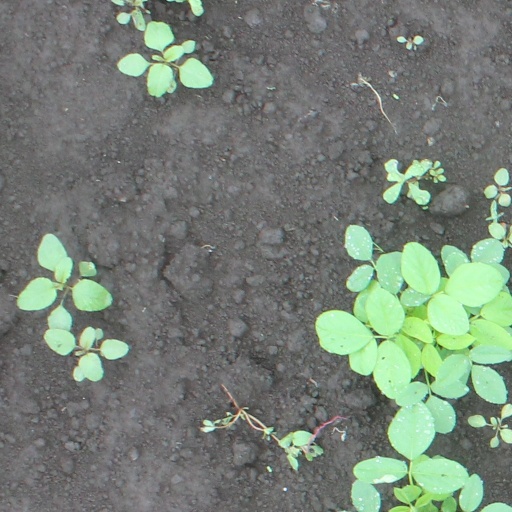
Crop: soybean